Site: brandenburg
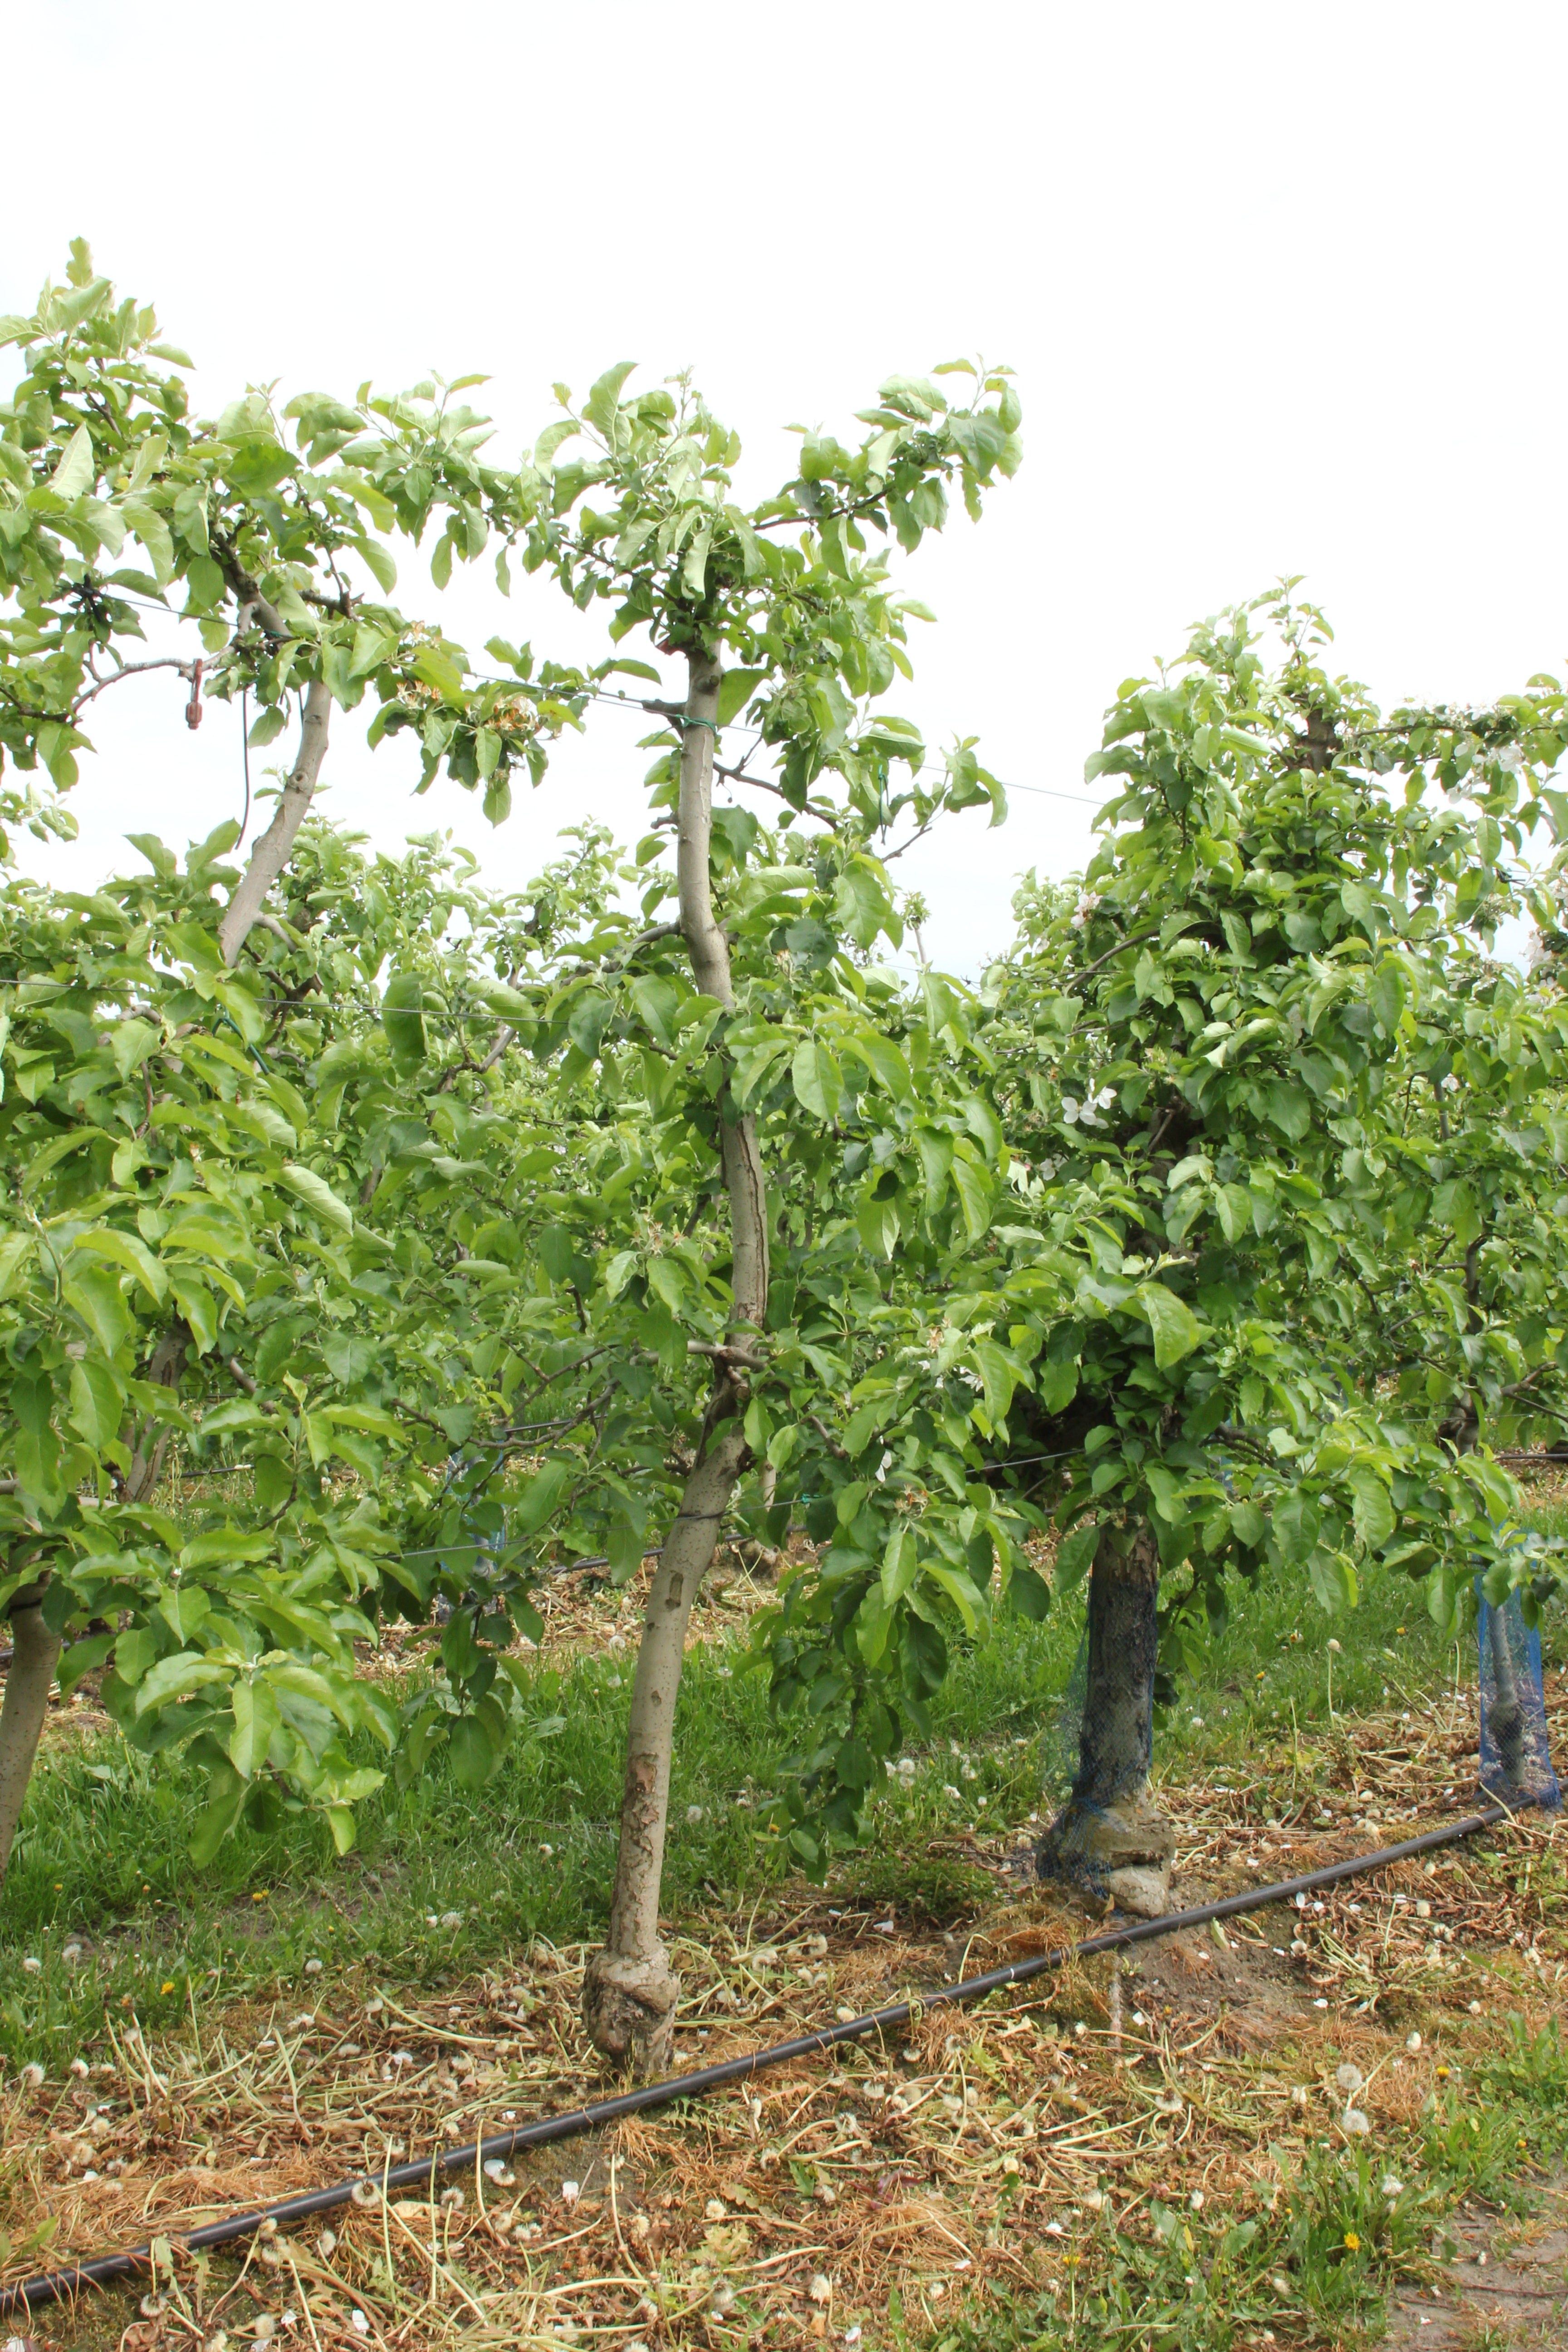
Growth stage (BBCH 67): Flowering